La Torre d'en Doménec

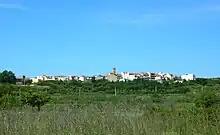
View of La Torre d'en Doménec, also known as la Torre dels Domenges.

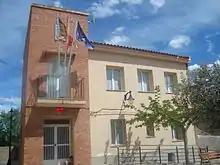
Ayuntamiento de la Torre d'en Doménec (Castellón)

La Torre d'en Doménec or La Torre dels Domenges is a small municipality in the province of Castelló, Valencian Community, Spain. The town is located inland close to the mountain range known as Serra d'en Galceran that protects the town from the strong northern and eastern wind from the ocean.